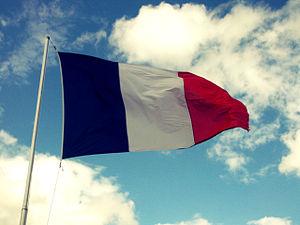
Drapeau français dans le ciel angevin